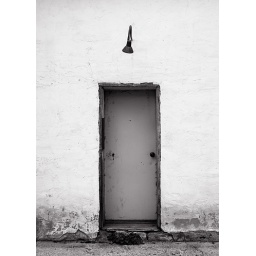
Door in an abandoned building on the main street of Estancia, New Mexico